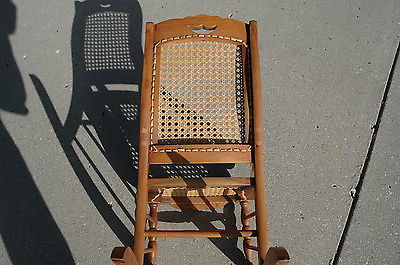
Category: chair